Yémi Apithy

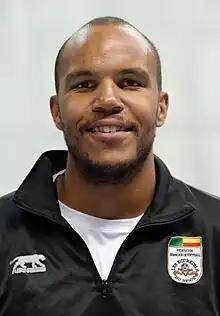

Yémi Geoffrey Apithy (born 5 April 1989) is a French-Beninese sabre fencer representing Benin in international competitions, silver medalist at the 2014 and 2015 African Championships. He bore the flag for Benin at the 2016 Summer Olympics.